Aunac

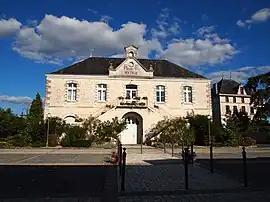
Town hall

Aunac is a former commune in the Charente department in southwestern France. On 1 January 2017, it was merged into the new commune Aunac-sur-Charente.